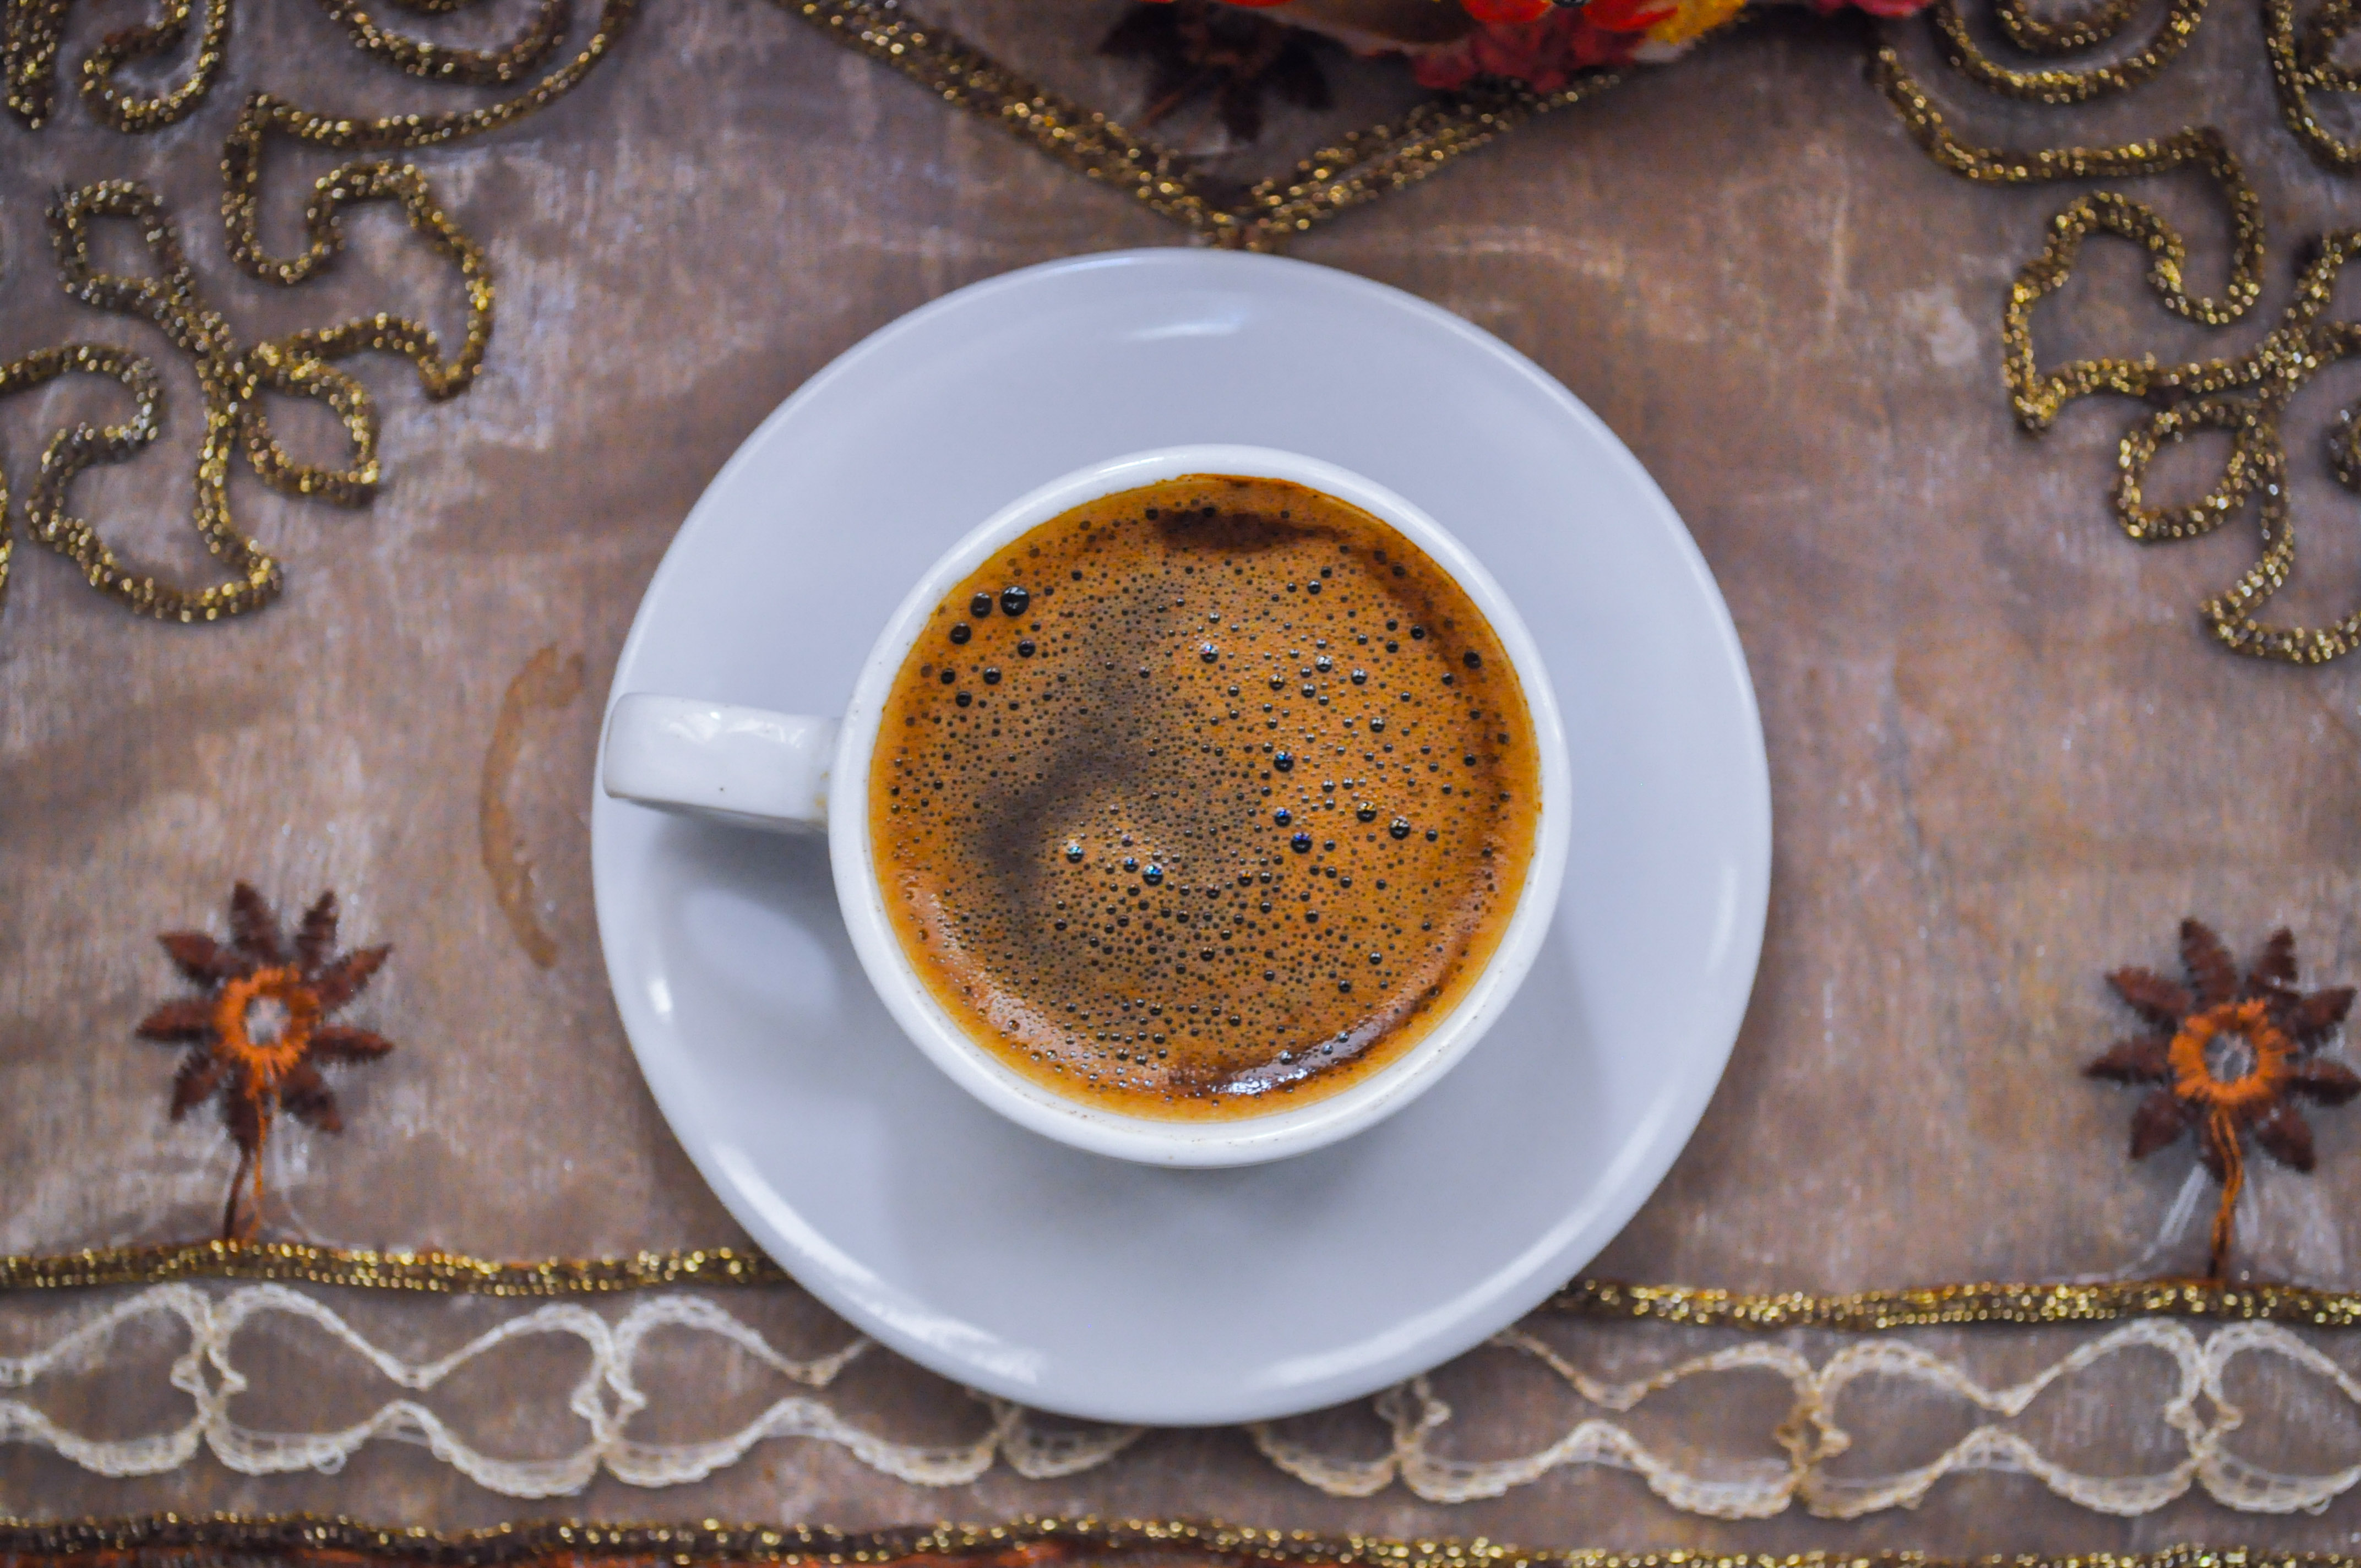
coffee, cup, coffee cup, cappuccino, espresso, turkish coffee, drink, latte, salep, caffeine, instant coffee, doppio, flavor, caff macchiato, cuban espresso, wiener melange, ristretto, cafe au lait